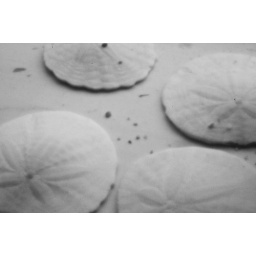
sand dollars in a window sill, as is, 30 minute exposure playing with a pinhole.